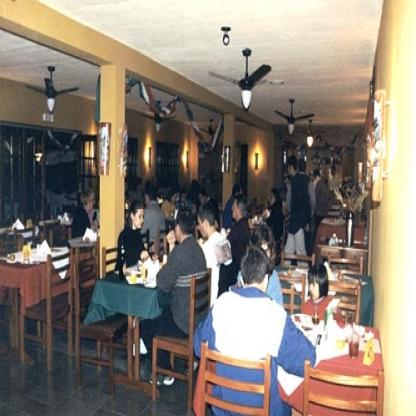
Scene: Indoor